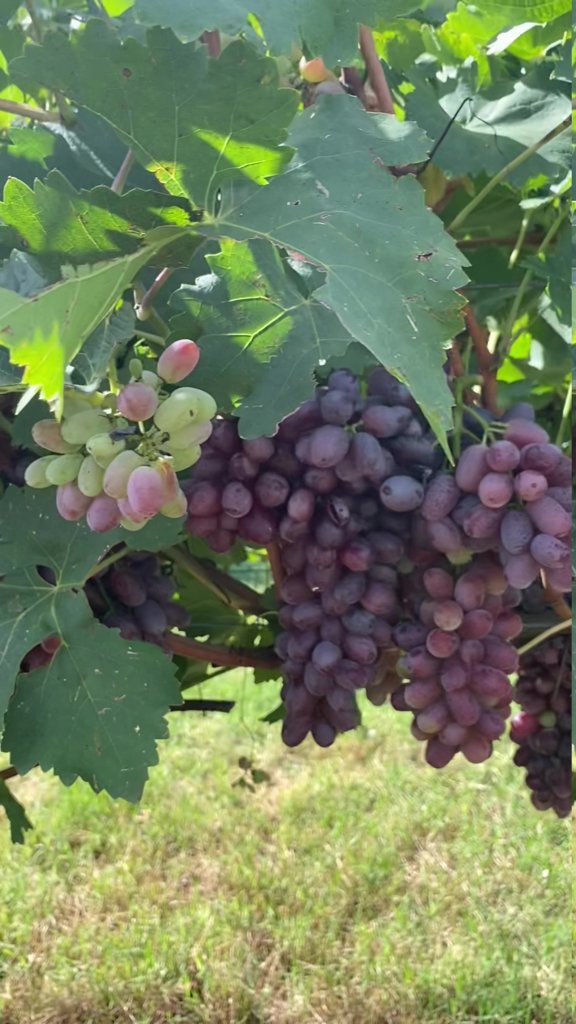
Berries visible: 199
Grape clusters: 6